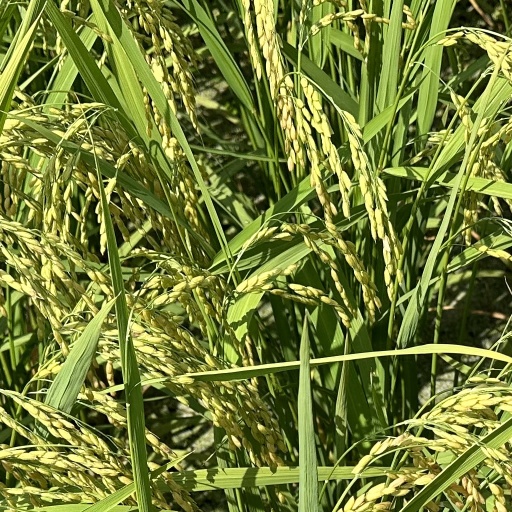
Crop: rice